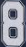
Number: 8